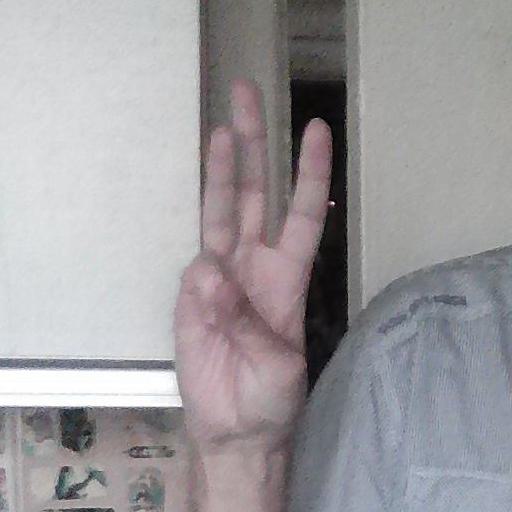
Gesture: three